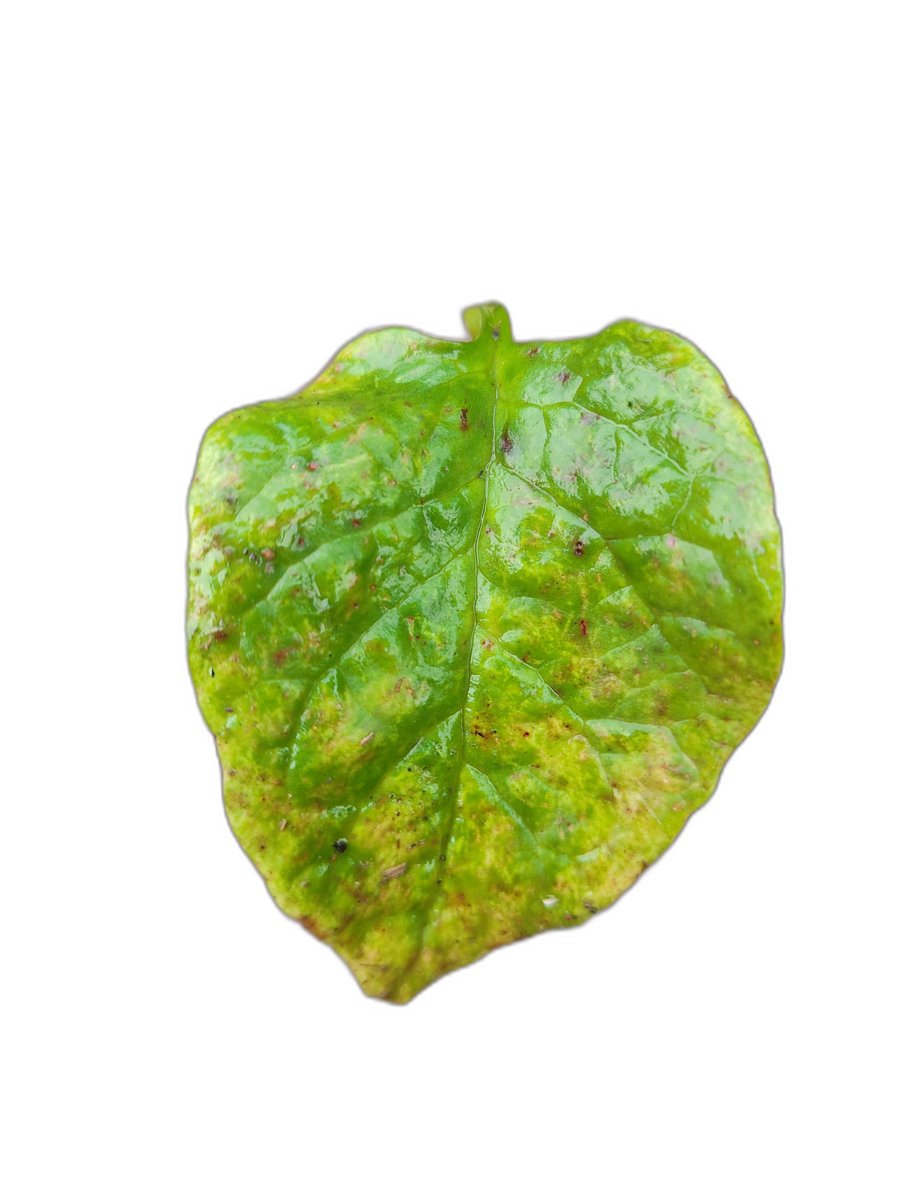
Label: Downy-Mildew